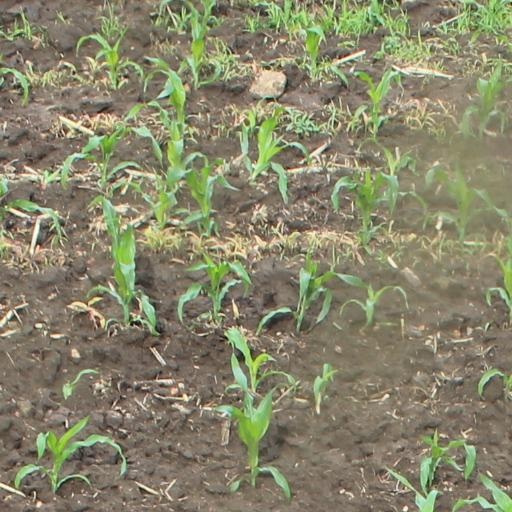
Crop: maize; corn